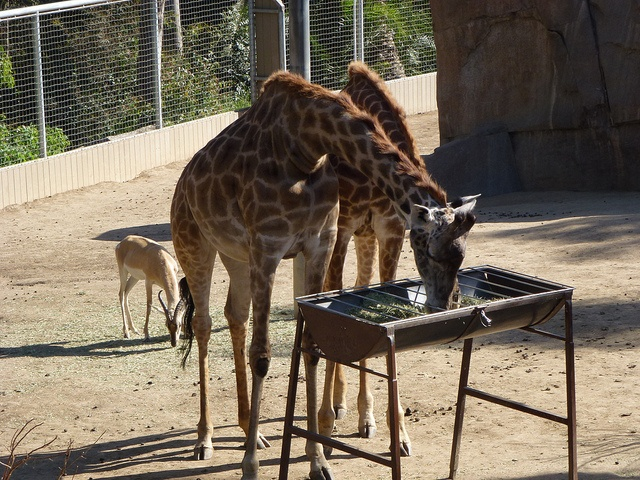
Two large giraffe eating food at an exhibit at a zoo.
tw0 giraffes eating out of a hay feeder
two giraffes eating out of a feeding tray at the zoo
Giraffes are eating out of a grill turned food trough.
A giraffe is eating out of a trough.